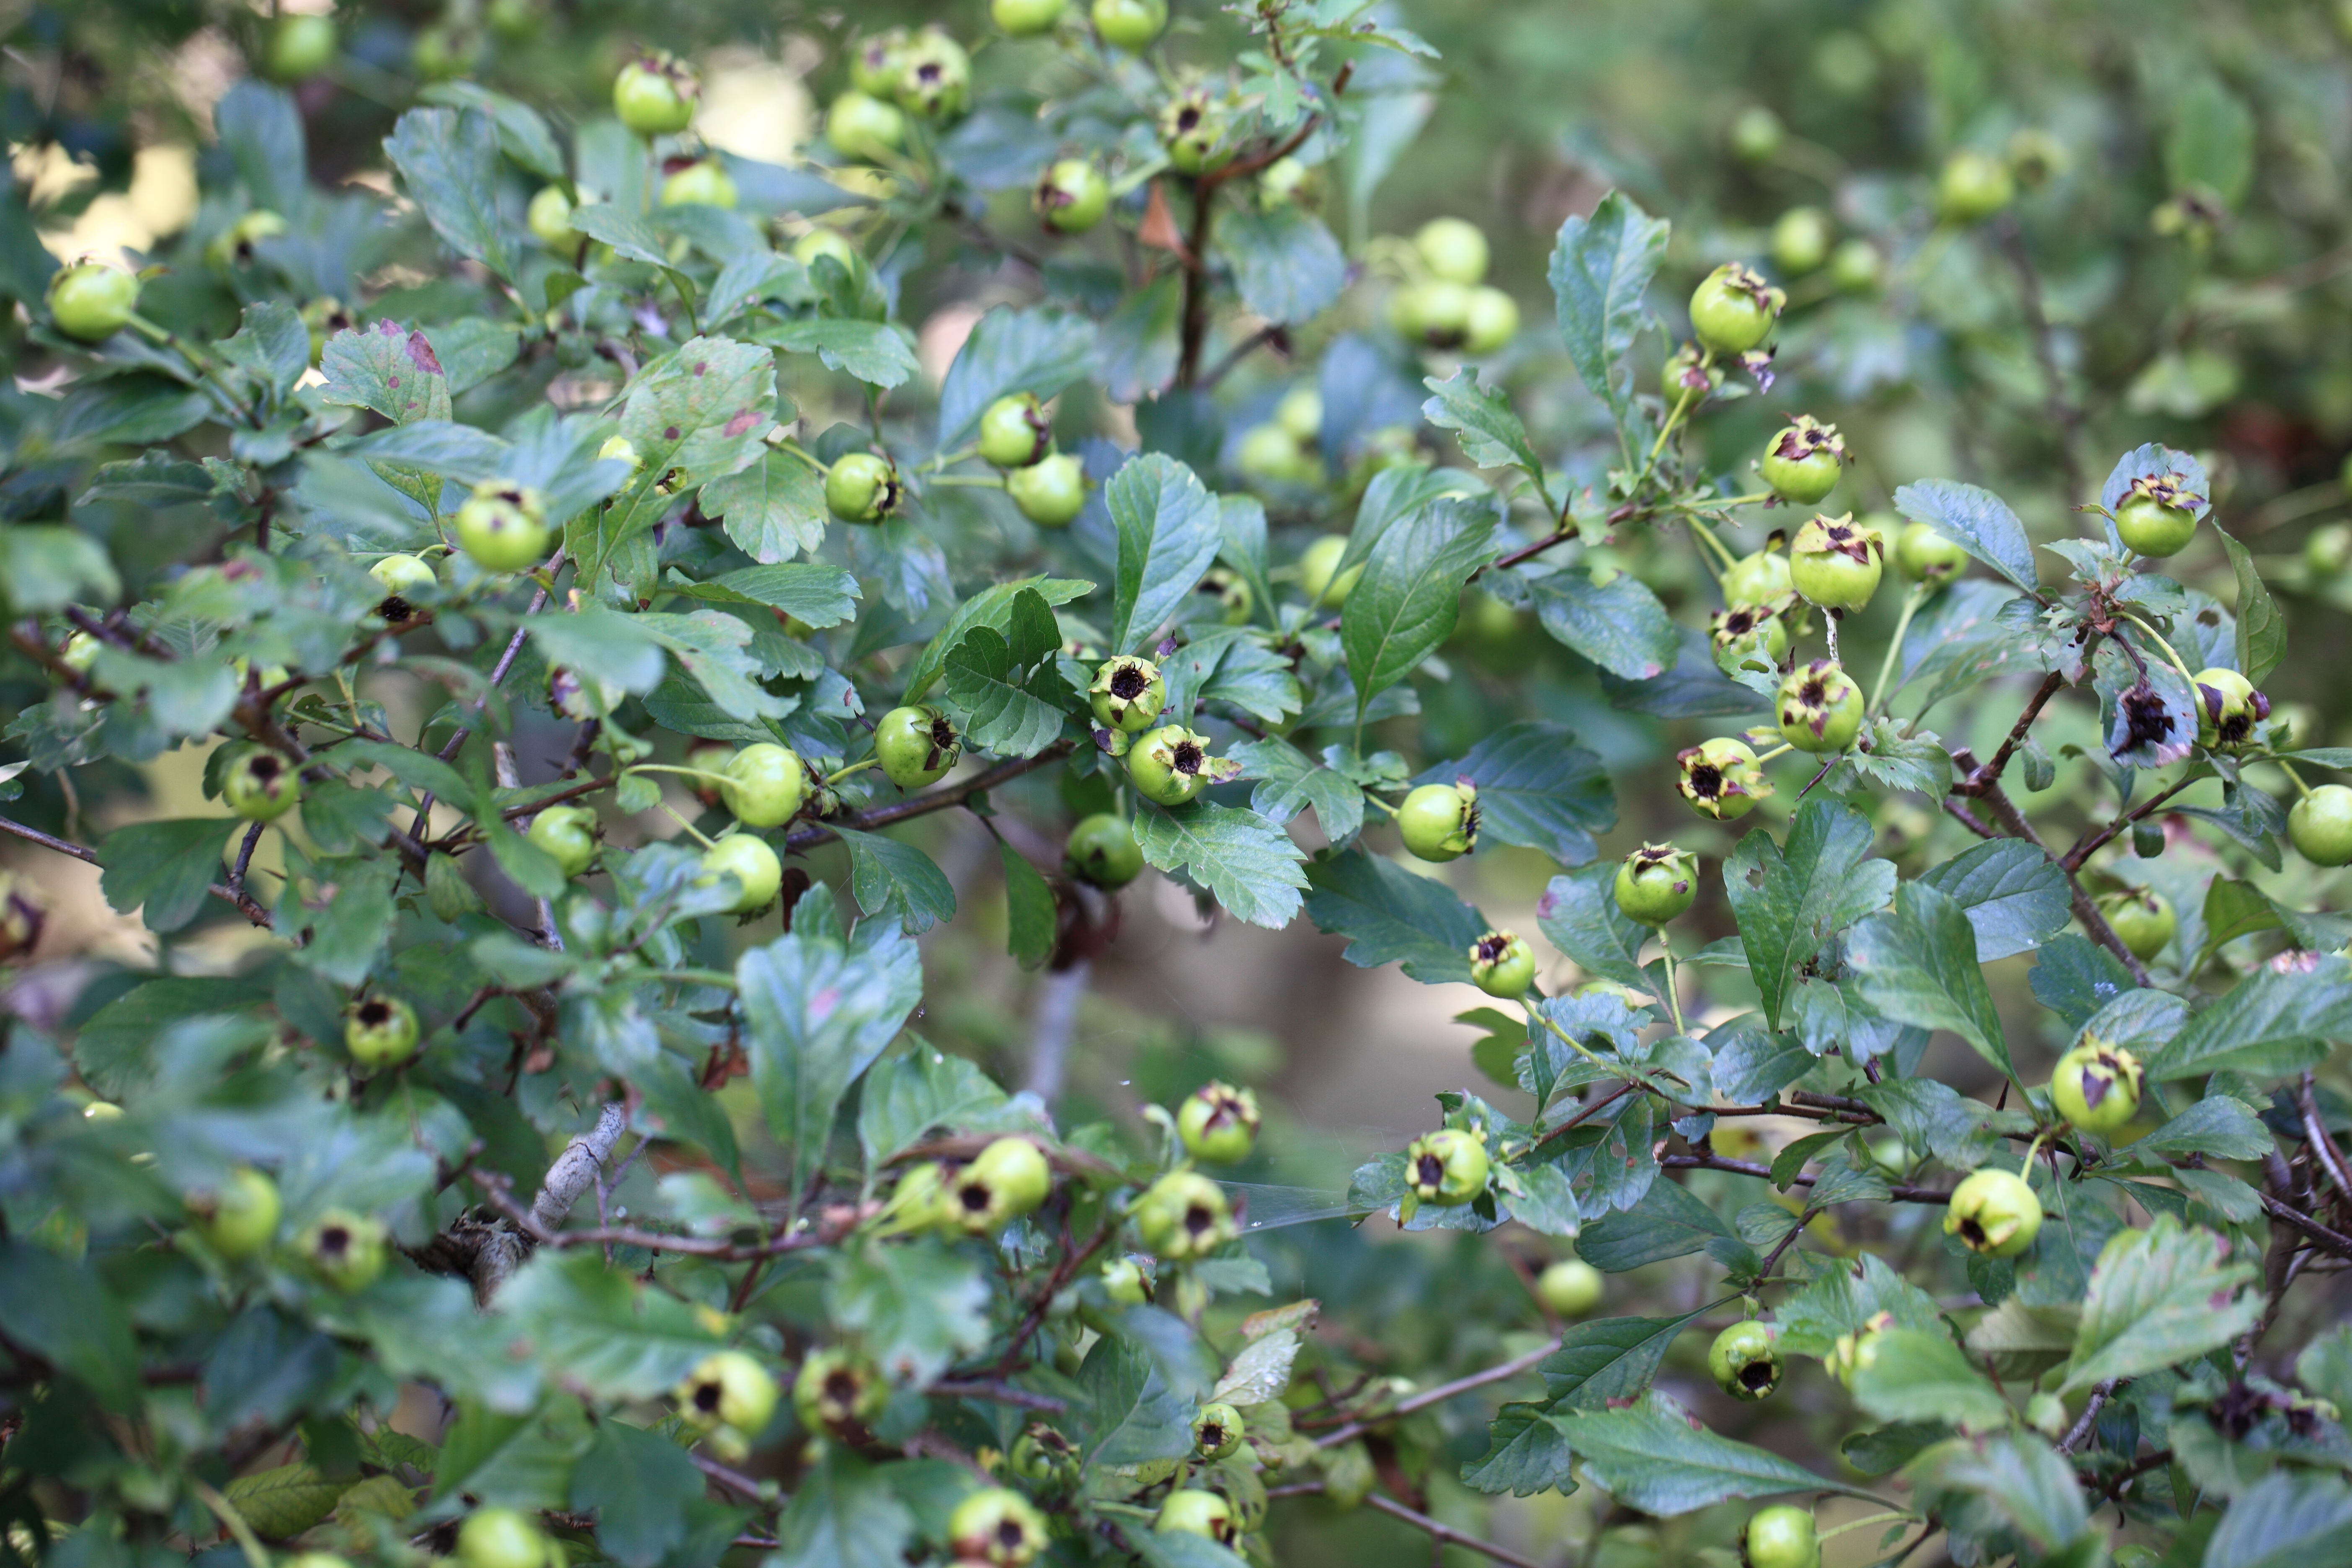
tree, branch, blossom, plant, fruit, berry, leaf, flower, food, green, high, produce, evergreen, flora, holly, japanese, shrub, 5d, sakura, hires, markii, hi, res, resolution, chiba, hawthorn, crataegus, prunus spinosa, flowering plant, cuneata, taxonomy binomial crataeguscuneata, bilberry, huckleberry, woody plant, land plant